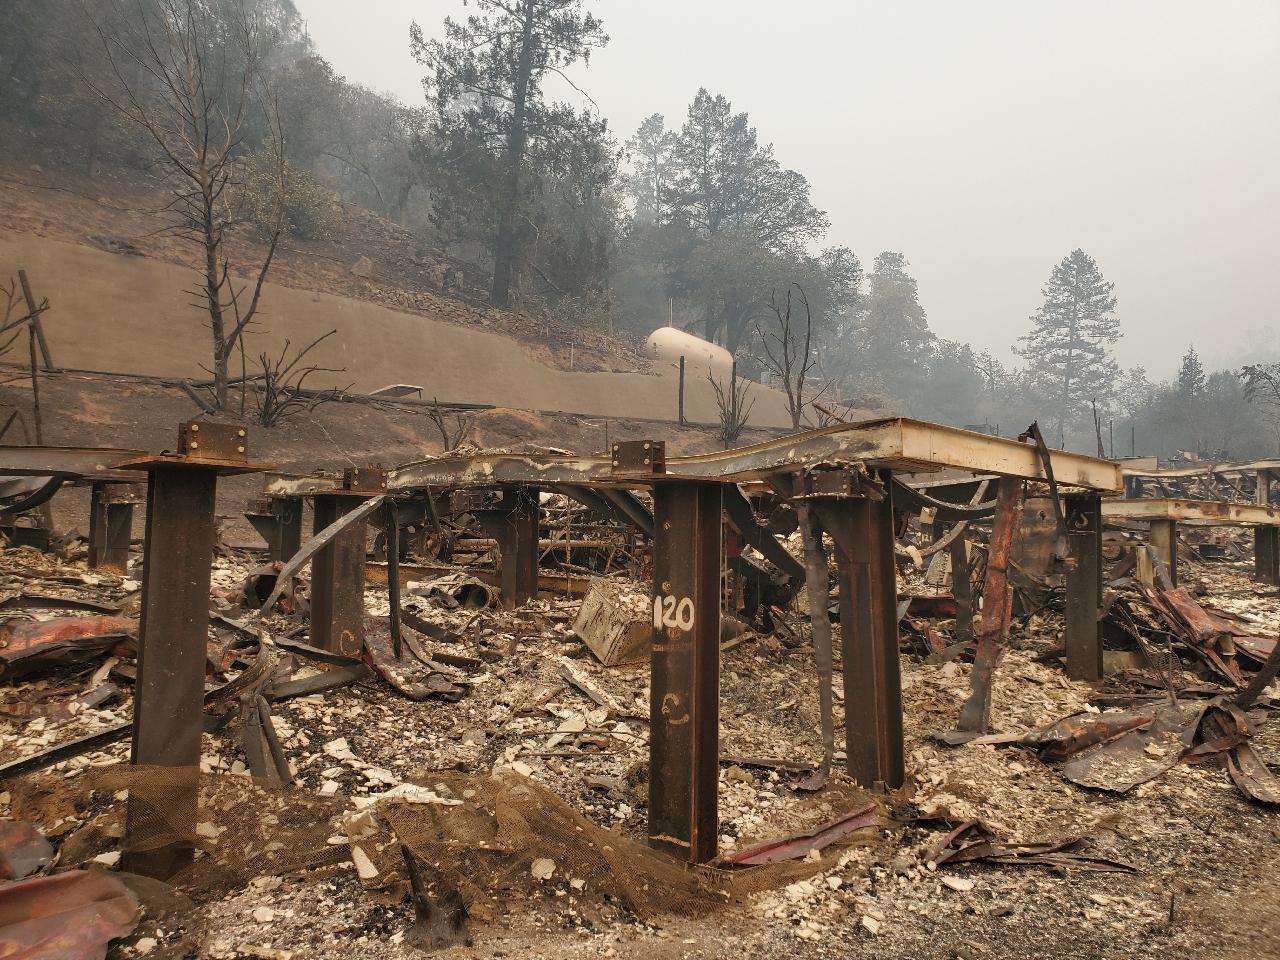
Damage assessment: destroyed